Charlie Grant

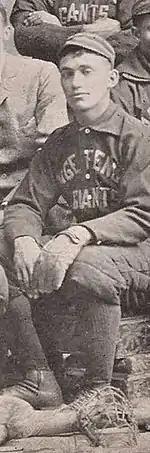
Grant in 1896

Charles Grant Jr. (August 31, 1874 – July 9, 1932) was an American second baseman in Negro league baseball. During his 20-year career, he played for some of the best teams in the Negro leagues. Grant nearly crossed the baseball color line in 1901 when Major League Baseball manager John McGraw attempted to pass him off as a Native American named "Tokohama".